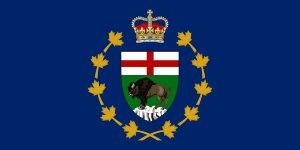
Liste des lieutenants-gouverneurs du Manitoba.